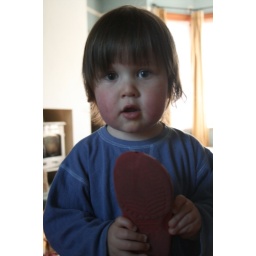
Doing what they do around the house and at the table